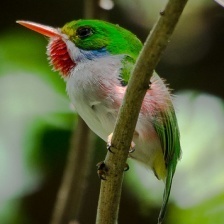
Species: CUBAN TODY
Scientific name: TODUS MULTICOLOR